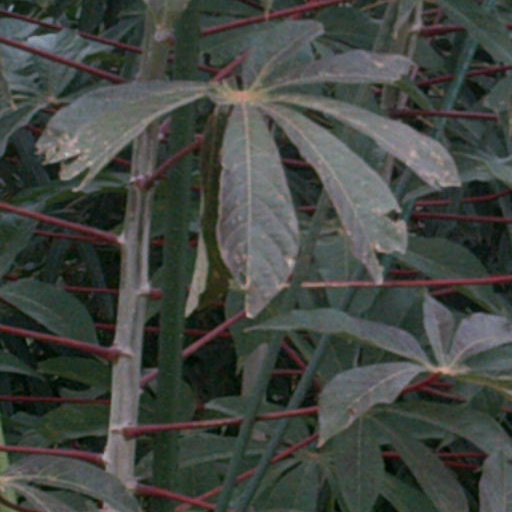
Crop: cassava